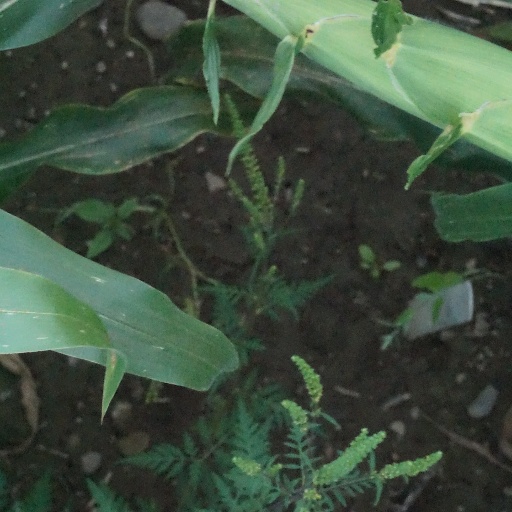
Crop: maize; corn